Meriwether Lewis

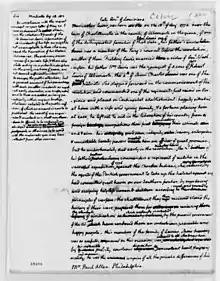
Letter from Thomas Jefferson to Paul Allen with a biography of Meriwether Lewis, 1813

On September 3, 1809, Lewis set out for Washington, D.C.. He hoped to resolve issues regarding the denied payment of drafts he had drawn against the War Department while serving as governor of the Upper Louisiana Territory, leaving him in potentially ruinous debt. Lewis carried his journals with him for delivery to his publisher. He intended to travel to Washington by ship from New Orleans, but changed his plans while floating down the Mississippi River from St. Louis. He disembarked and decided instead to make an overland journey via the Natchez Trace and then east to Washington (the Natchez Trace was the old pioneer road between Natchez, Mississippi, and Nashville, Tennessee). Robbers preyed on travelers on that road and sometimes killed their victims. Lewis had written his will before his journey and also attempted suicide on this journey, but was restrained.